Math and Science Academy (Woodbury, Minnesota)

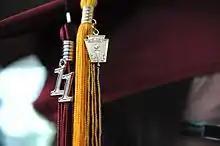
Graduation 2011

The Math and Science Academy (MSA) is a charter school that serves students in grades 6 through 12. It is located in the City Center neighborhood of Woodbury, Minnesota, United States. MSA is a tuition free public school open to any student in the state of Minnesota.